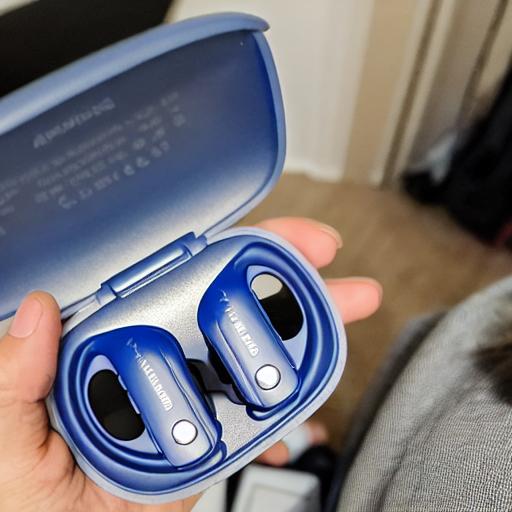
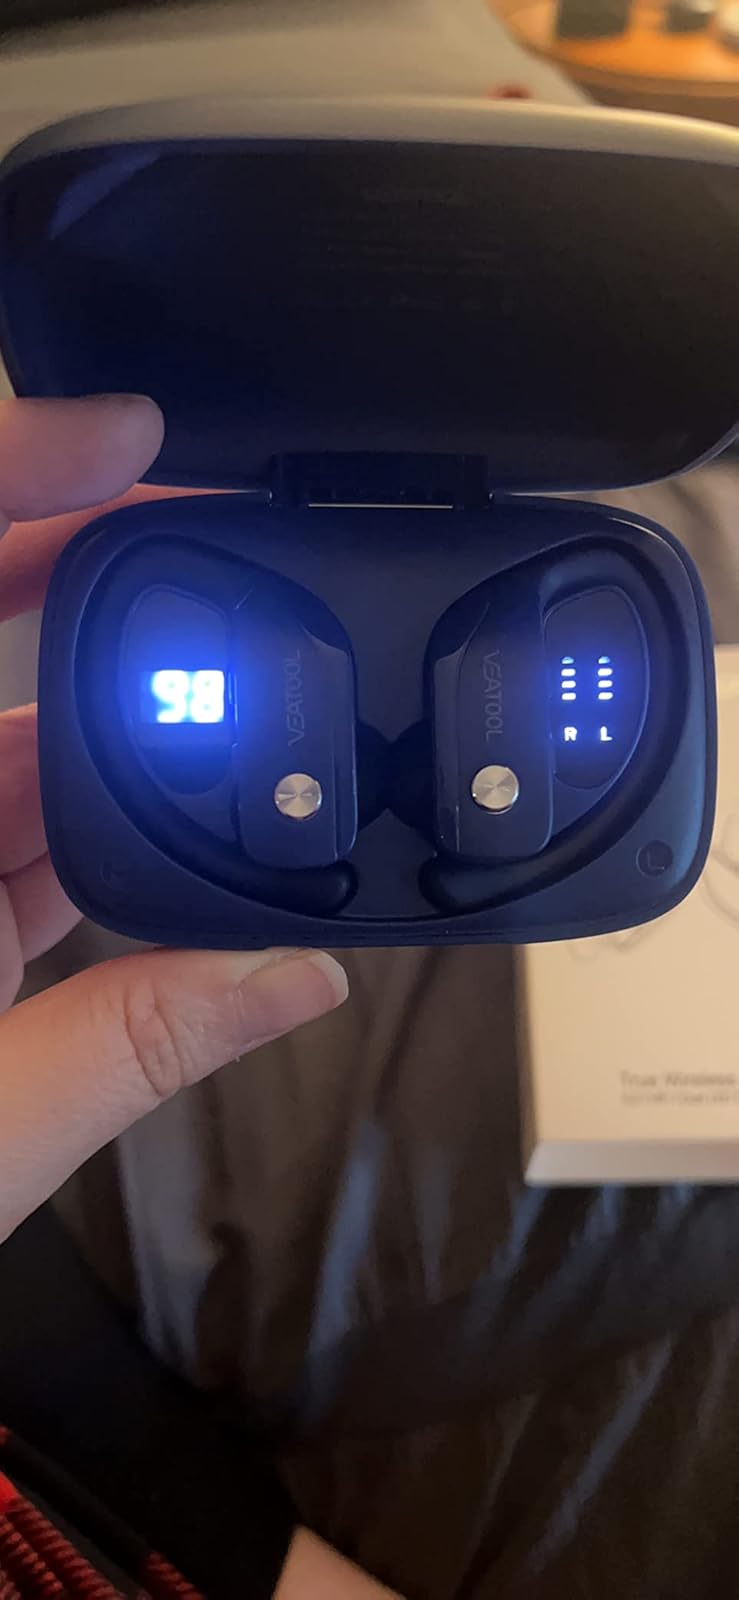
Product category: earbuds
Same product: no